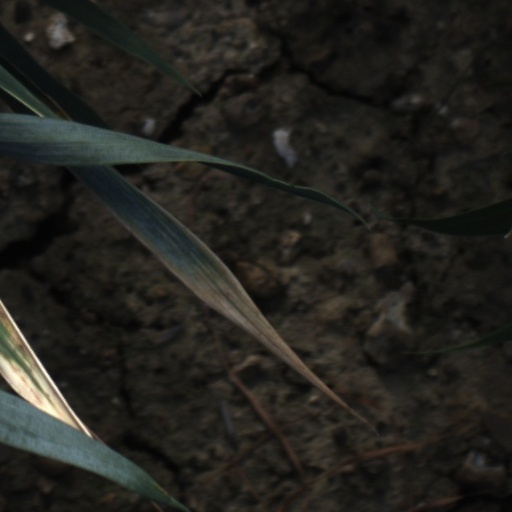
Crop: wheat